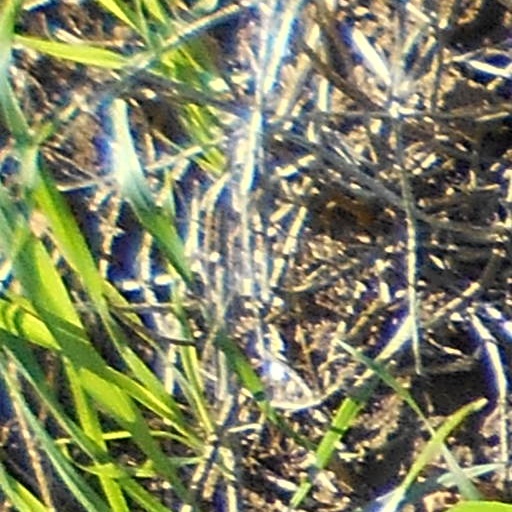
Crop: wheat